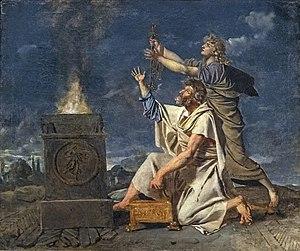
Jean-Germain Drouais est un peintre français de l'école de Jacques-Louis David, né d'une famille de peintres, mort à vingt-cinq ans.